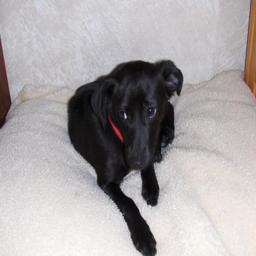
Animal: dogs